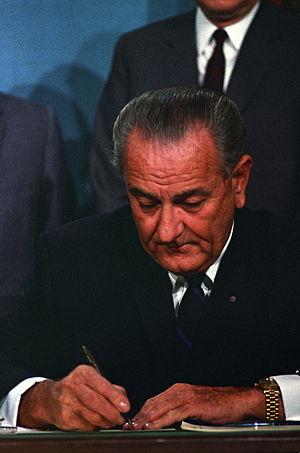
La loi sur l'audiovisuel public de 1967, ou Public Broadcasting Act of 1967, est une loi fédérale américaine, approuvée en 1967 par le 90e Congrès des États-Unis et signée par le président Lyndon B. Johnson, statuant de la création de la Corporation for Public Broadcasting, organisme américain qui a, entre autres, donné naissance au réseau de télévision public américain PBS et au réseau de radiodiffusion NPR.